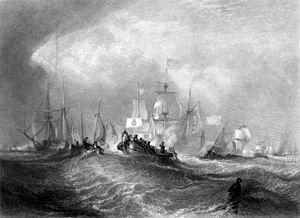
L'histoire des agences de presse a été marquée, depuis près de deux siècles, par une succession d'innovations technologiques et de bouleversements politiques qui ont transformé le paysage dans ce secteur.
L'histoire des agences de presse a été marquée, depuis près de deux siècles, par une succession d'innovations technologiques et de bouleversements politiques qui ont transformé le paysage dans ce secteur.
La Glorieuse Révolution d’Angleterre, aussi appelée seconde révolution anglaise est une révolution faussement décrite dans un premier temps comme « pacifique » (1688–1689). Le terme est à nuancer tout d'abord en raison des combats sévères qui opposèrent les partisans catholiques à l'armée néerlandaise de Guillaume III, ainsi qu'à cause de la sanglante contre-révolution qui s'ensuivit en Irlande peu de temps après. Elle eut pour conséquence de renverser le roi Jacques II d'Angleterre (Jacques VII d'Écosse) et provoqua l’avènement de la fille de celui-ci, Marie II, et de son époux, Guillaume III, prince d'Orange, appelés sur le trône par le Parlement anglais. La révolution renforça la monarchie mixte et réaffirma le rôle du Parlement face à la Couronne.